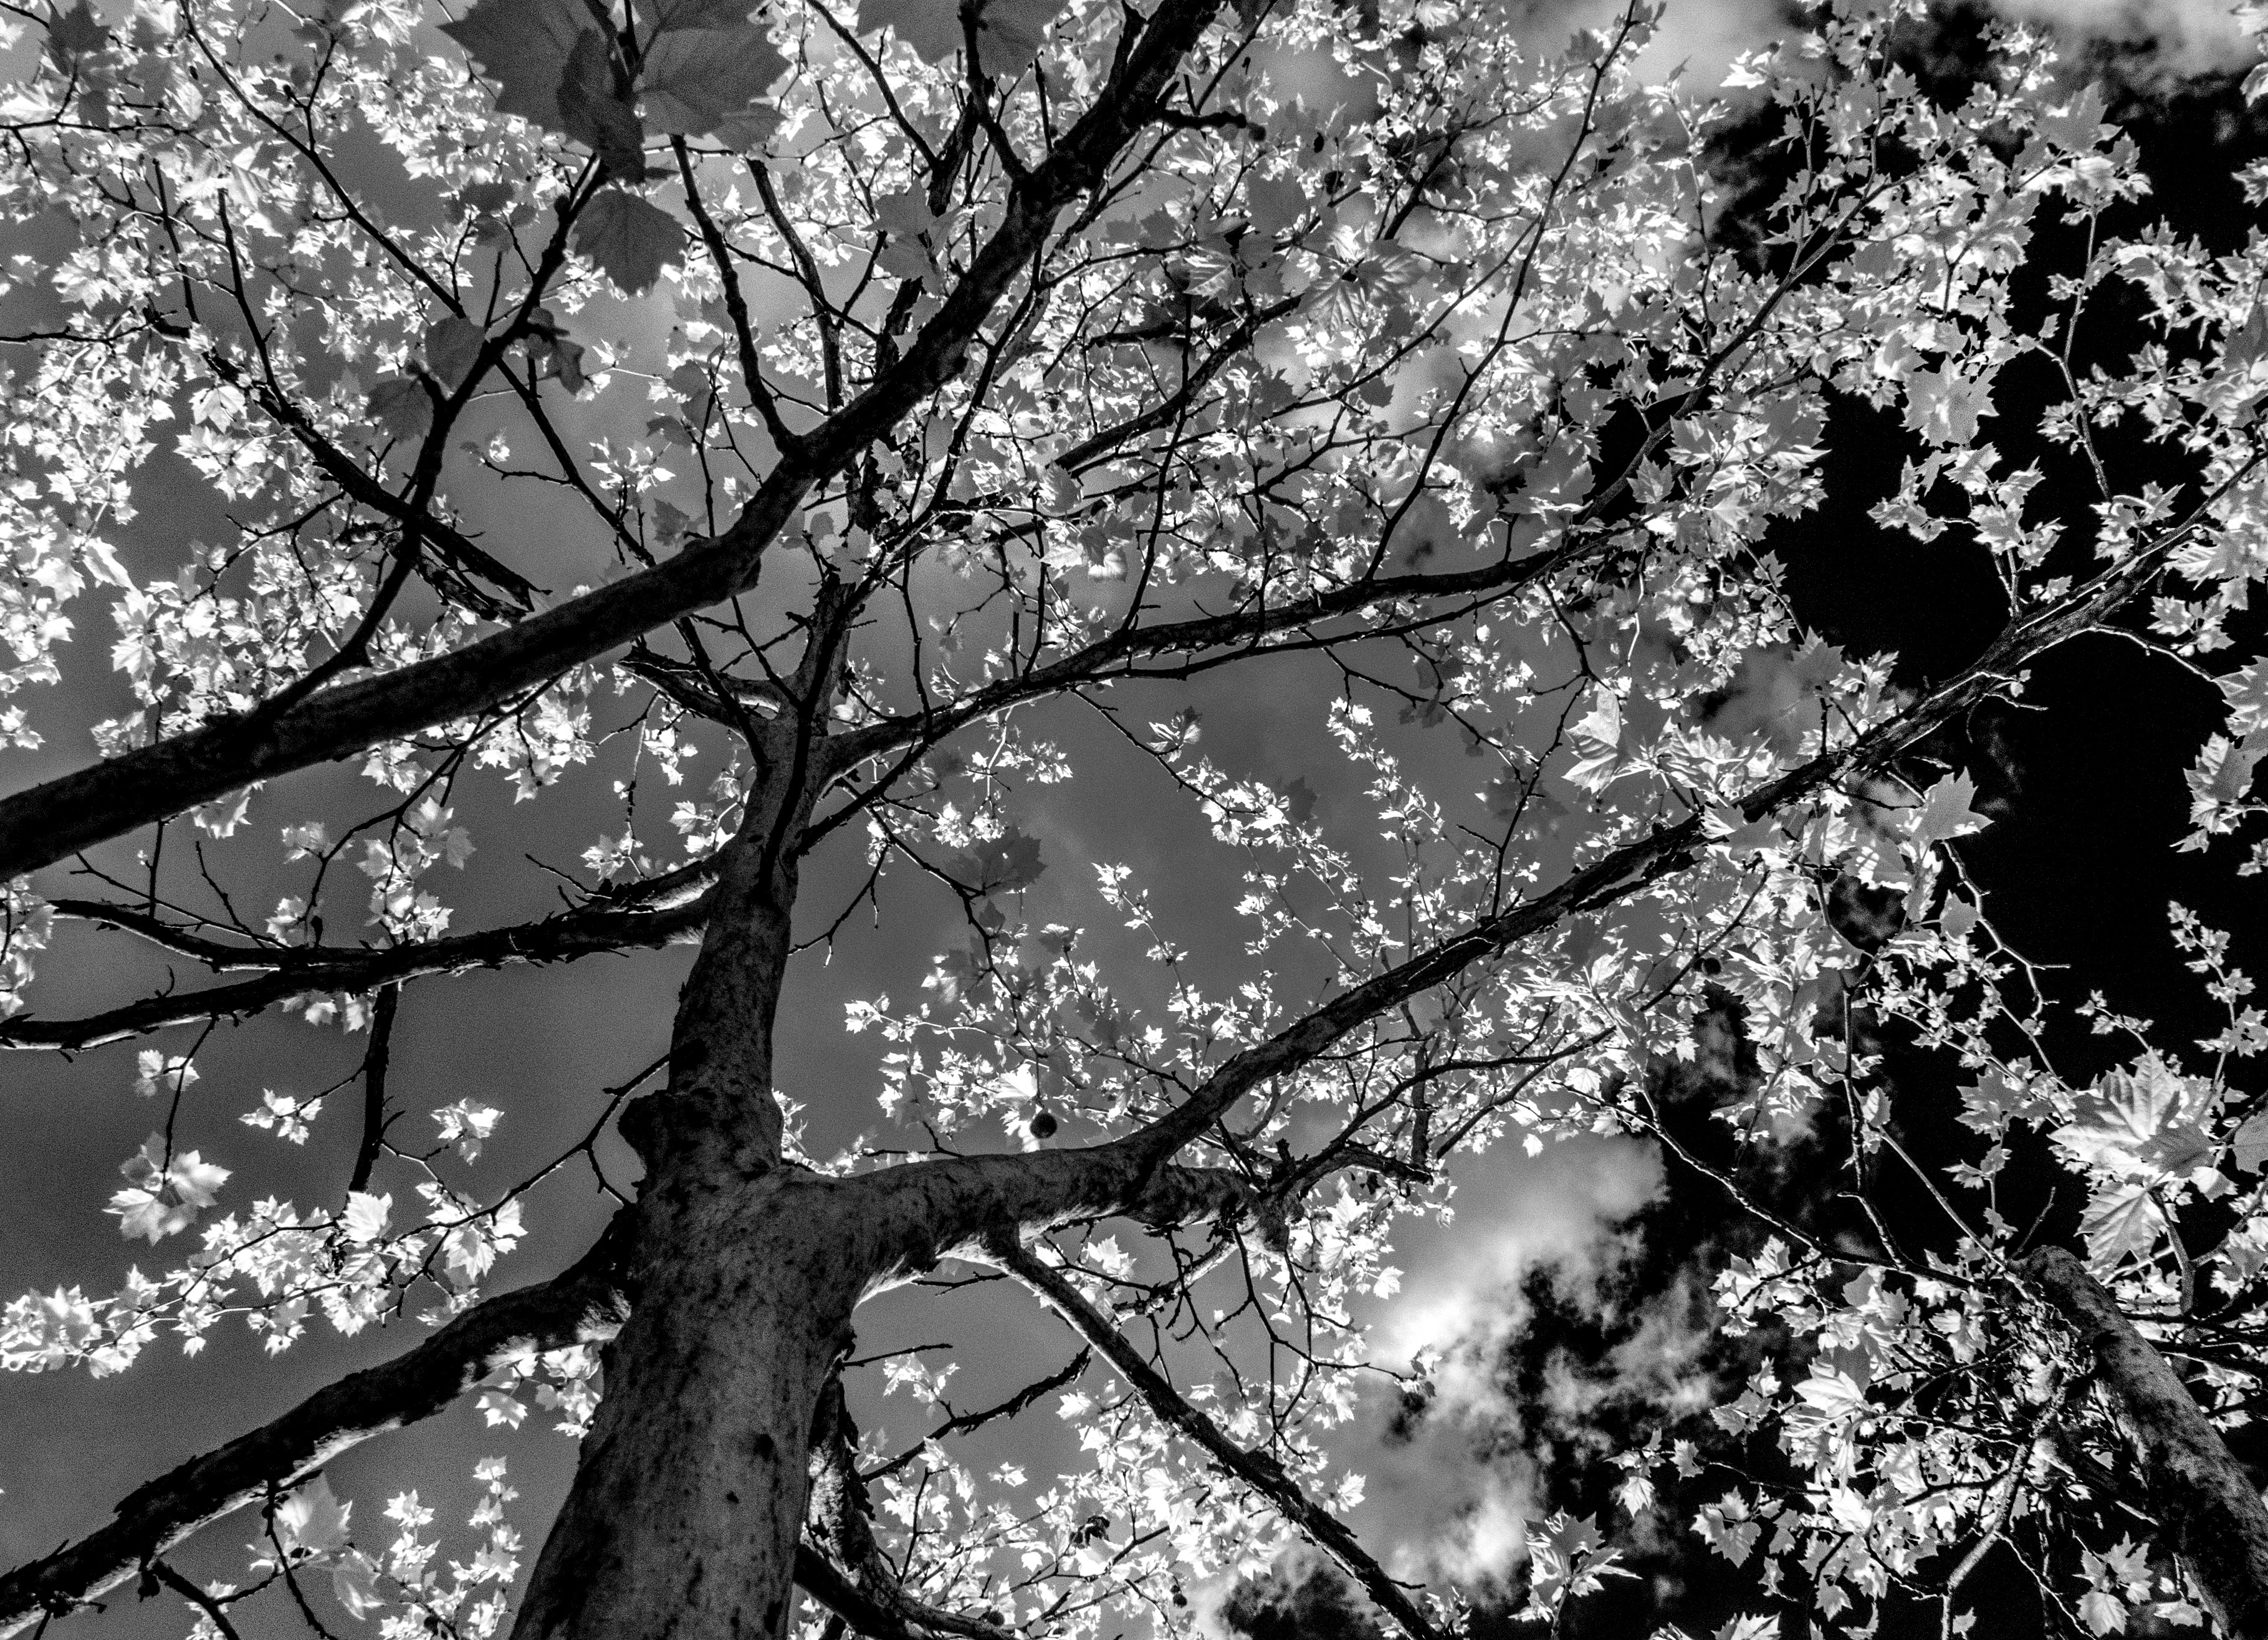
tree, branch, blossom, black and white, plant, sunlight, leaf, flower, spring, monochrome, cherry blossom, monochrome photography, woody plant